Robert Isaac Jones

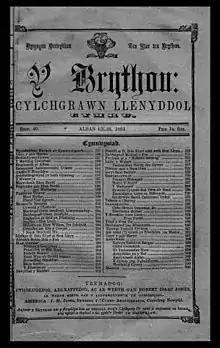
"Y Brython", Jones' ill-fated newspaper.

Robert Isaac Jones (1813 – 7 March 1905), also known under his bardic name Alltud Eifion, was a Welsh pharmacist, writer, and printer.